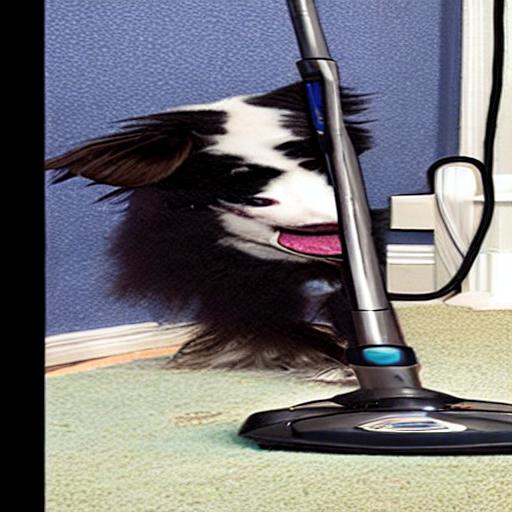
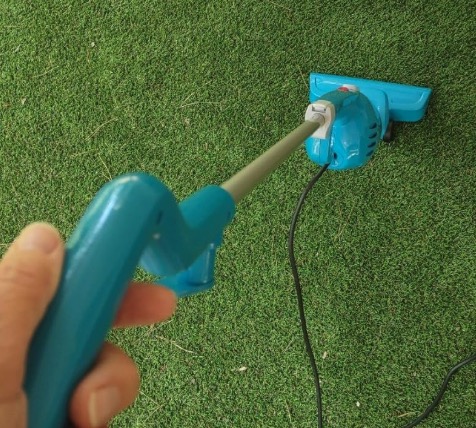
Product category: items_vacuum
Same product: no